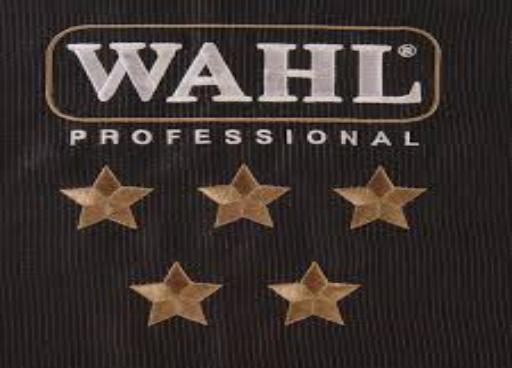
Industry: Necessities